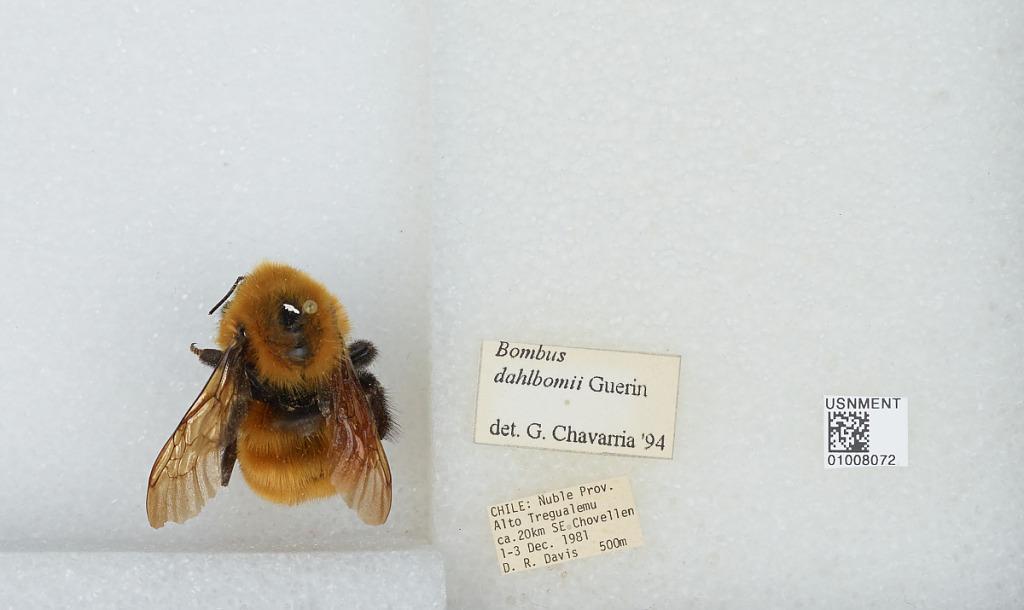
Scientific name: Bombus (Fervidobombus) dahlbomii Guérin
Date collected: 1981-12-1
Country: Chile
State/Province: Nuble
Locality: Alto Tregualemu, ca. 20 km SE Chovellen
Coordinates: -36.065, -72.784
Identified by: Chavarria, G.